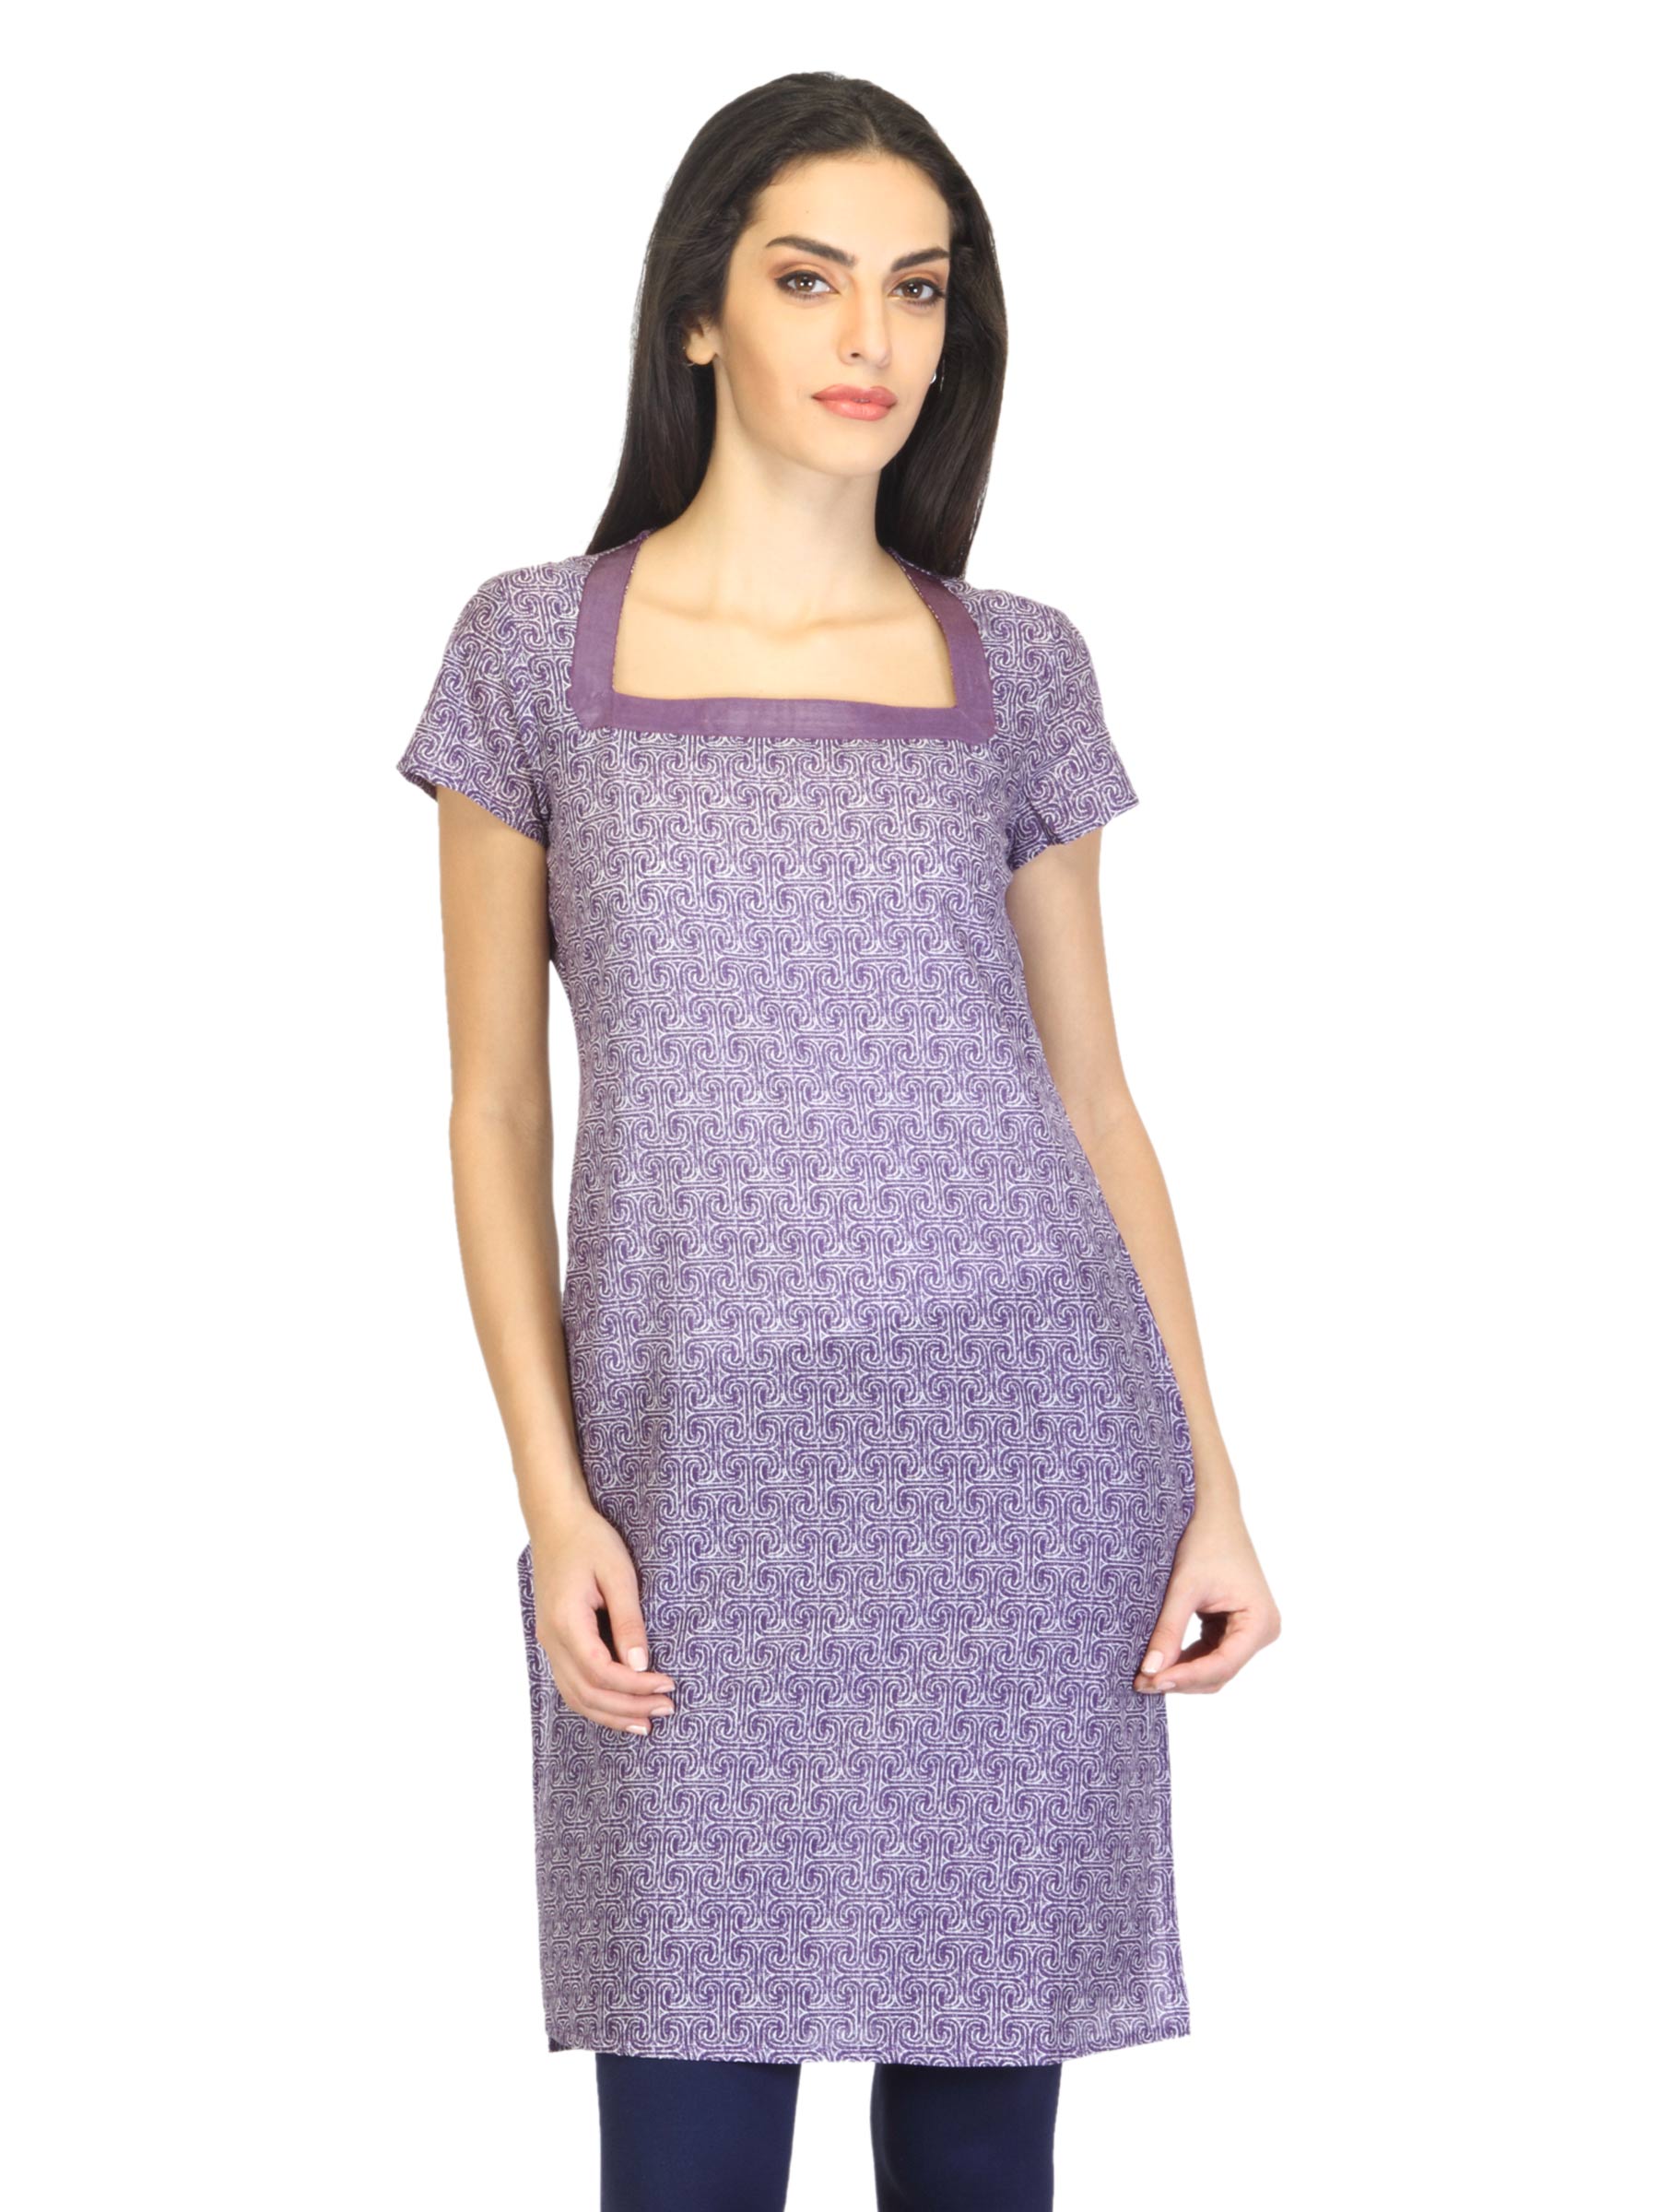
W Women Printed Purple Kurta
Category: Apparel / Topwear / Kurtas
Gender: Women
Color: Purple
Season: Summer 2012
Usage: Ethnic